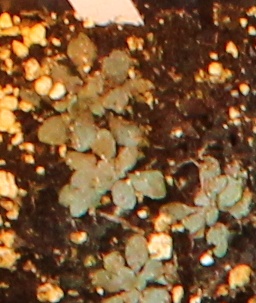
Label: Horseweed